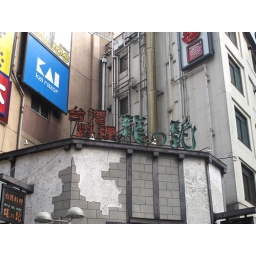
the sign in red says taiwan ryouri (cuisine)